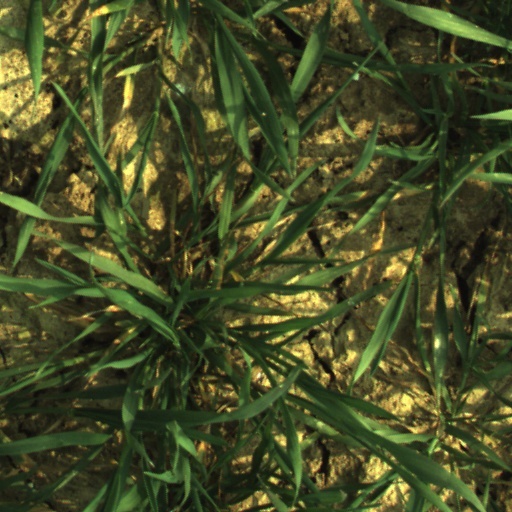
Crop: wheat